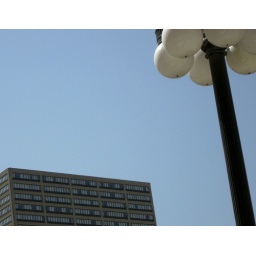
Vantage from the window of a taxicab in Chicago. The building is home to the Holiday Inn and the Chicago Sun-Times.